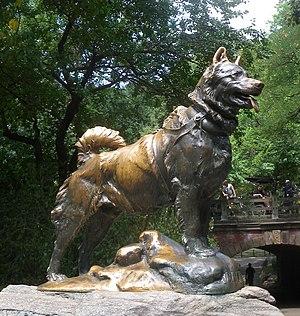
Le chien dans la culture apparaît aussi bien dans l'art que dans la culture populaire et revêt des symboliques différentes selon la culture de chaque région.